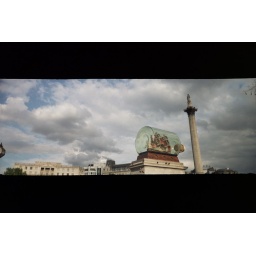
ship in a bottle